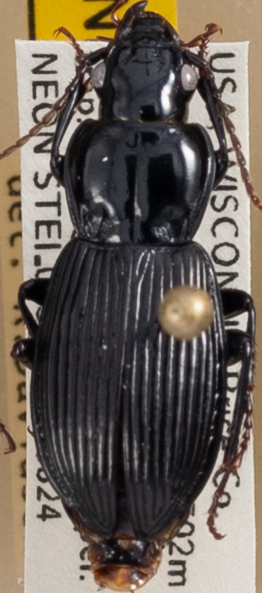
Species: Pterostichus novus
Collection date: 2021-08-24
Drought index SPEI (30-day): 0.578
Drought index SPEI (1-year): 0.144
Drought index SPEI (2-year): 1.242